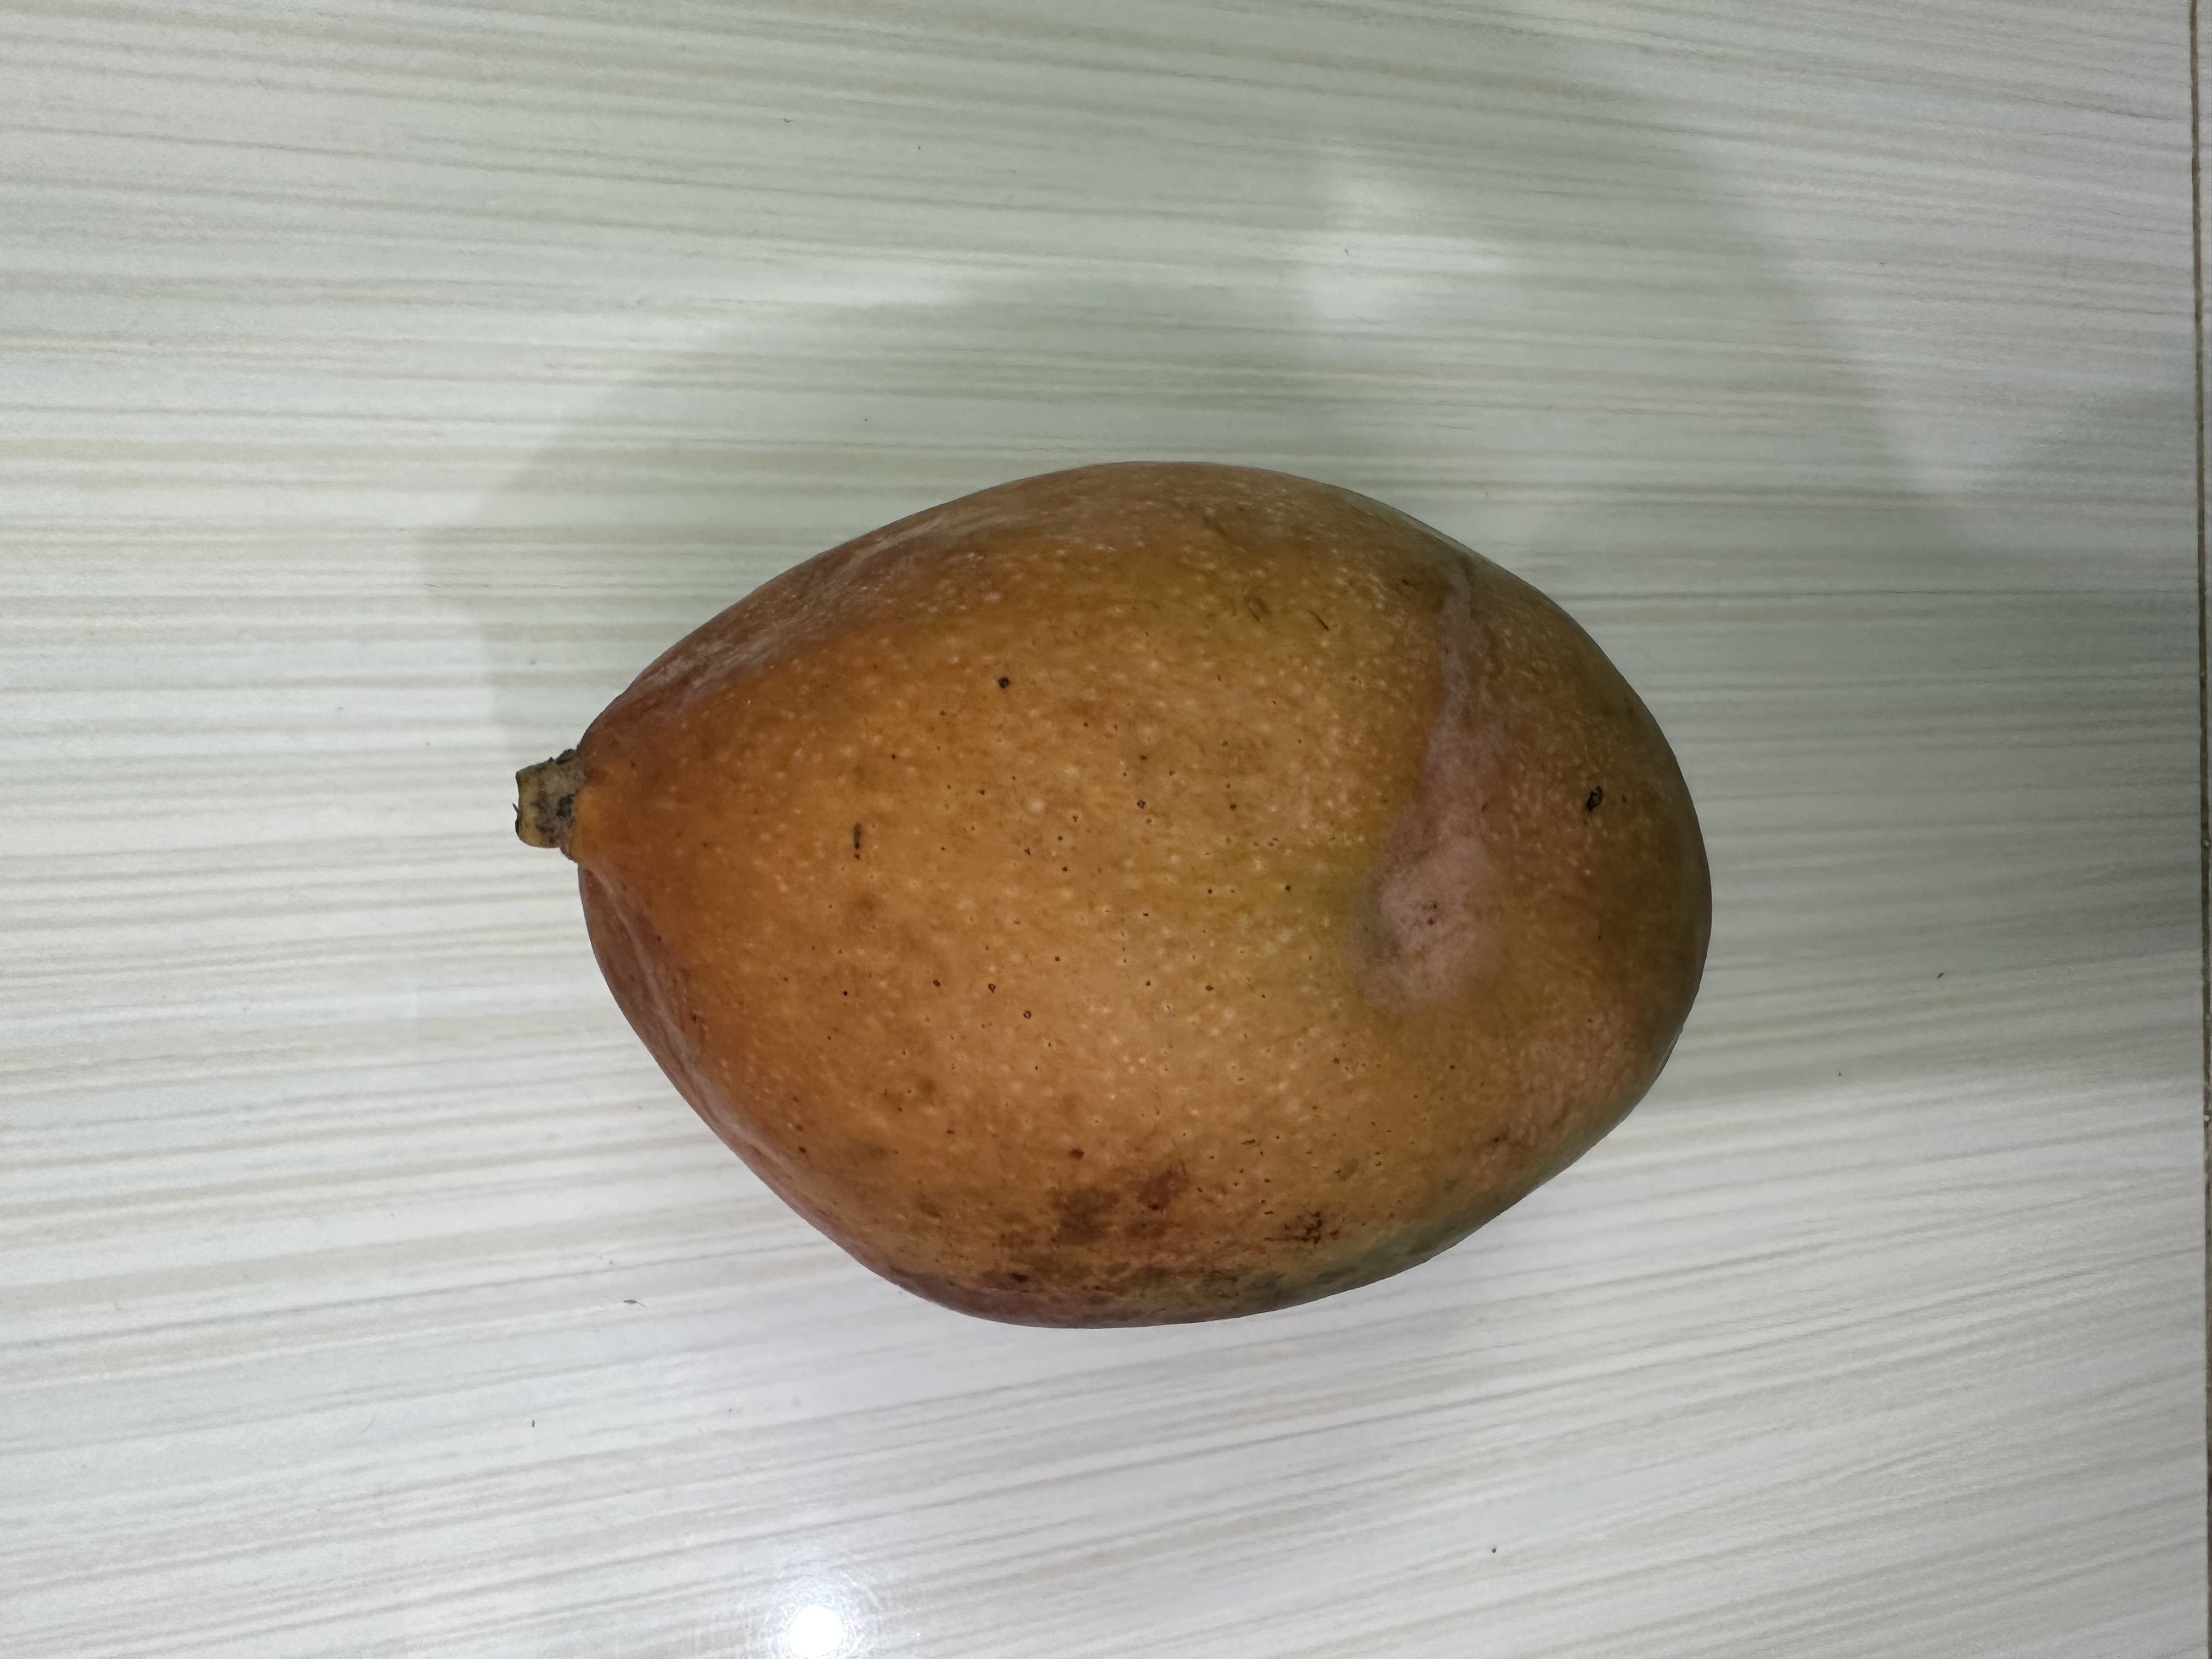
Mango variety: Bari-7